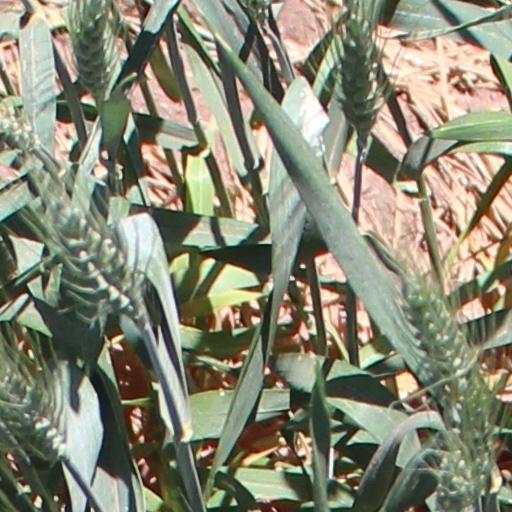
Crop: wheat